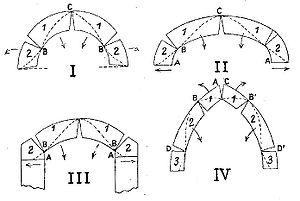
Divers modes de rupture des voûtes
Un pont à voûtes en maçonnerie habituellement appelé pont en maçonnerie ou pont en pierre ou pont voûté, désigne une technique de fabrication des ponts, mais constitue surtout une des grandes familles de ponts qui a été mise en œuvre de l’Antiquité jusqu’au début du XXᵉ siècle.
Un pont est une construction qui permet de franchir un obstacle naturel ou artificiel en passant par-dessus. Le franchissement supporte le passage d'humains et de véhicules dans le cas d'un pont routier, ou d'eau dans le cas d'un aqueduc. On désigne également comme écoduc ou écopont, des passages construits ou « réservés » dans un milieu aménagé, pour permettre aux espèces animales, végétales, fongiques, etc. de traverser des obstacles construits par l'être humain ou résultant de ses activités. Les ponts font partie de la famille des ouvrages d'art. Leur construction relève du génie civil.
Les ponts de France regroupent toutes les constructions de génie civil autres que les bâtiments situées sur le territoire national français qui permettent d’assurer la continuité d'une voie publique ou privée, ouverte à la circulation qu'elle soit terrestre, ferroviaire, fluviale ou piétonne.